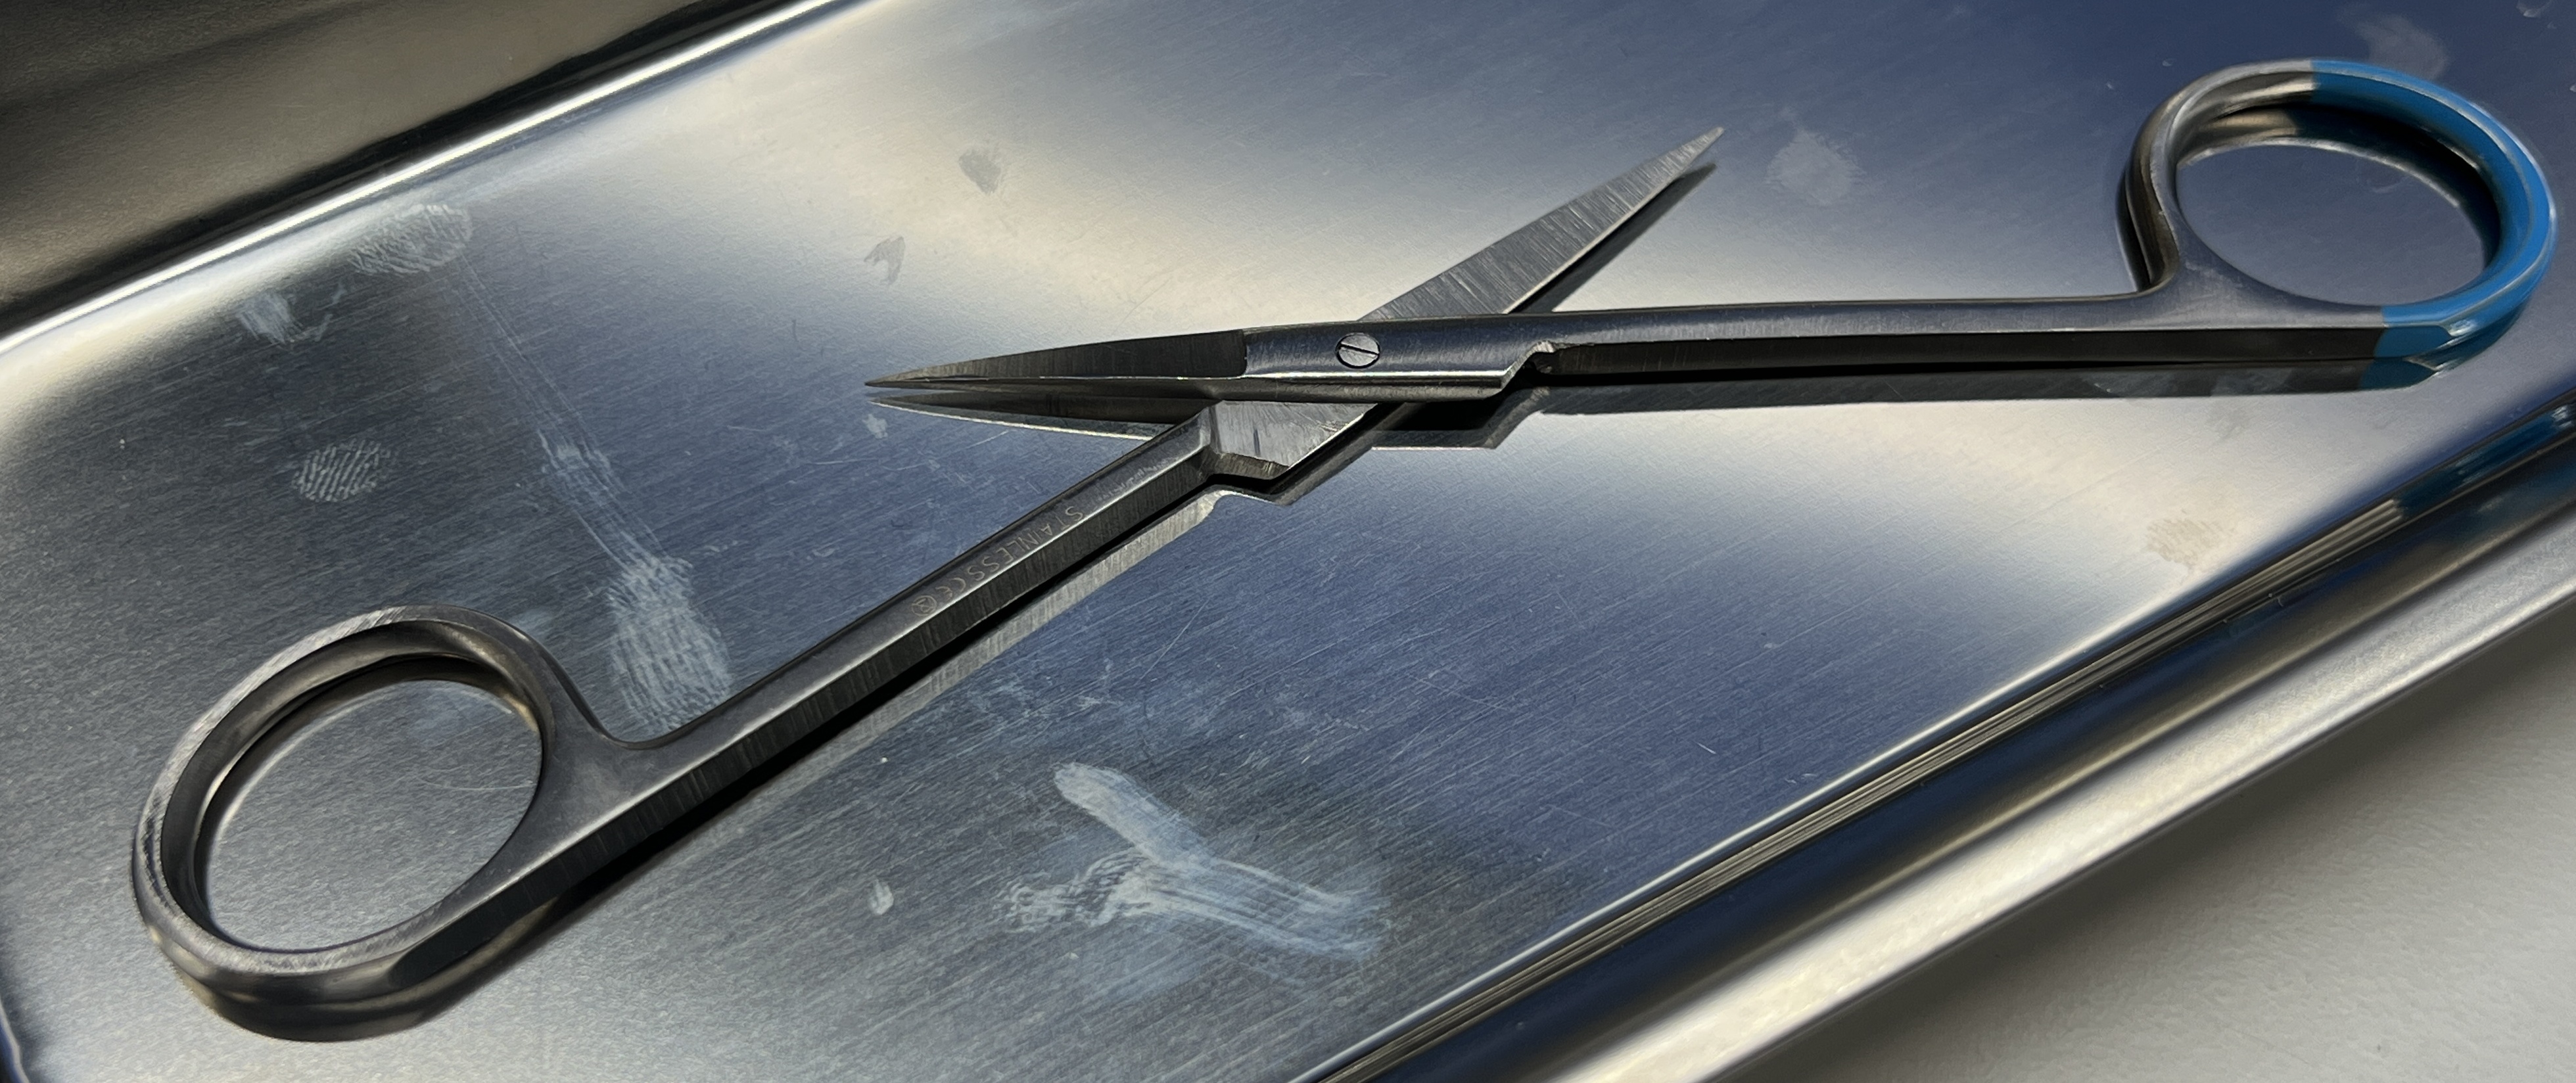
Hinged instrument state: open